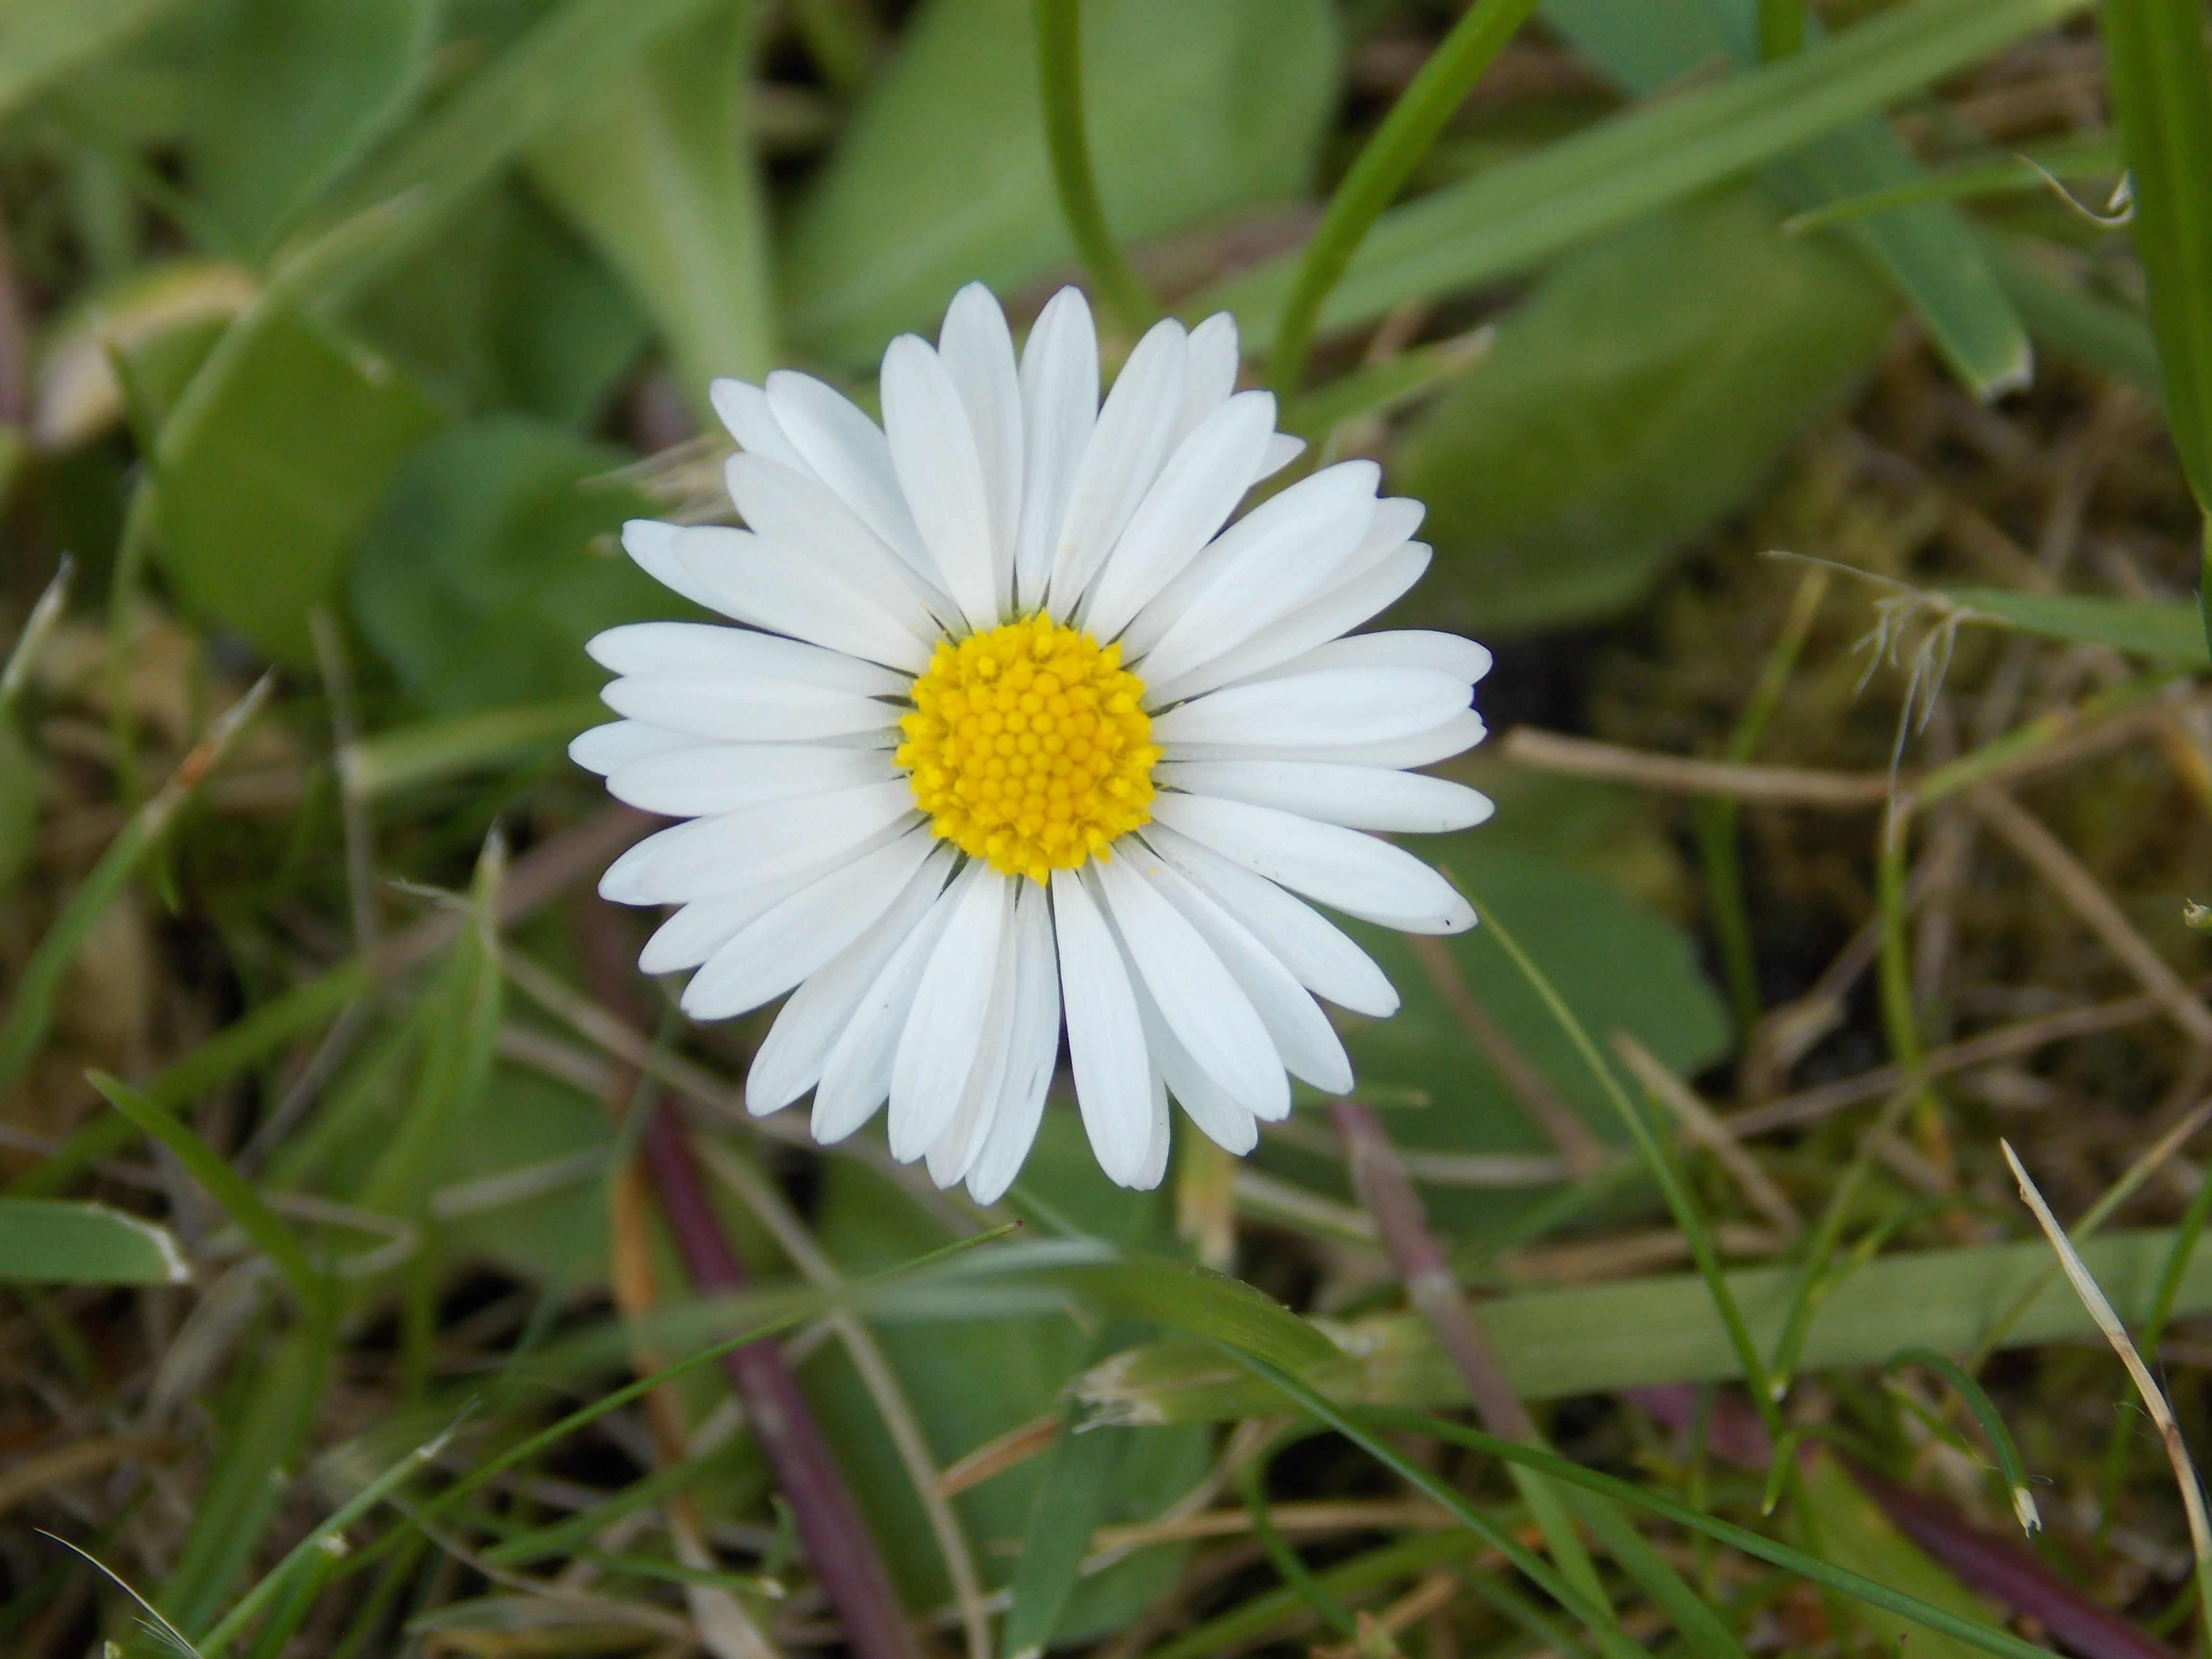
nature, grass, plant, white, meadow, flower, petal, daisy, spring, botany, flora, wild flower, wildflower, macro photography, flowering plant, daisy family, oxeye daisy, annual plant, plant stem, land plant, chamaemelum nobile, marguerite daisy